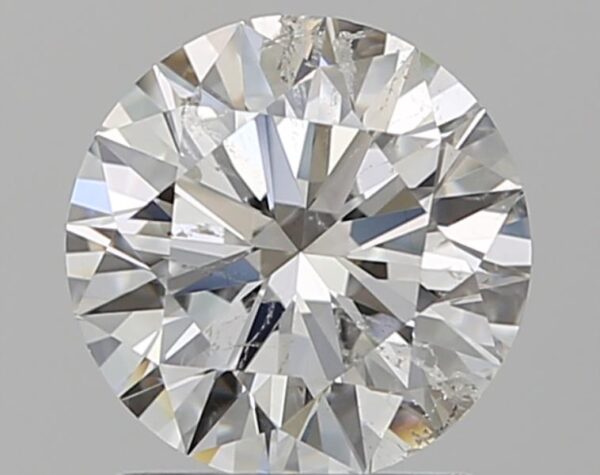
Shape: round
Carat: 1.21
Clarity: SI2
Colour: G
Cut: EX
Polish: EX
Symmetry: EX
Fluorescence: F
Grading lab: GIA
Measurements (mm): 6.84 x 6.89 x 4.18